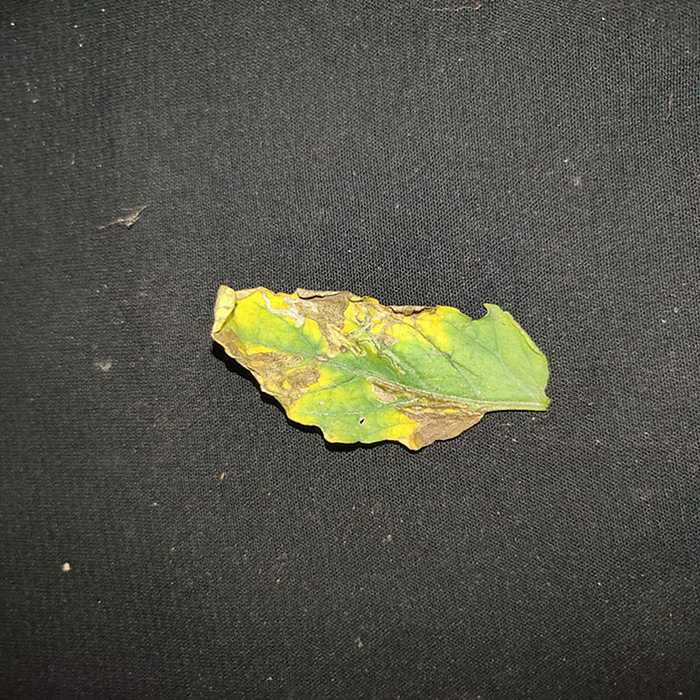
Plant: Tomato
Label: Tomato Bacterial spot